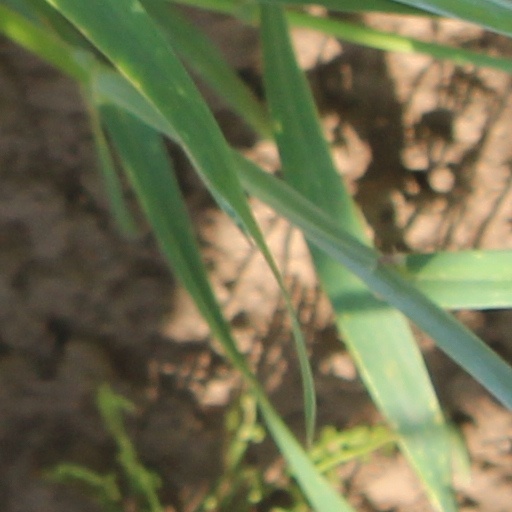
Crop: wheat